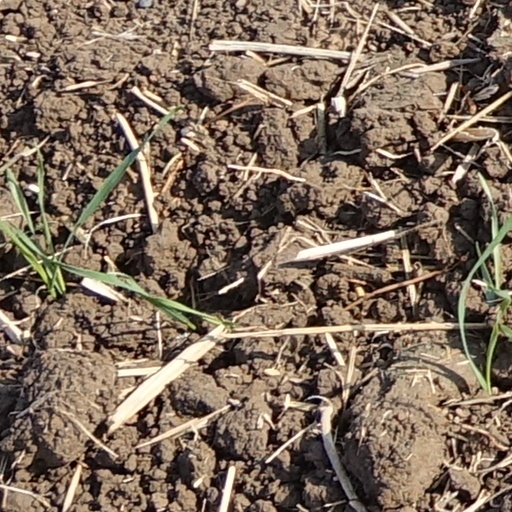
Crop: wheat